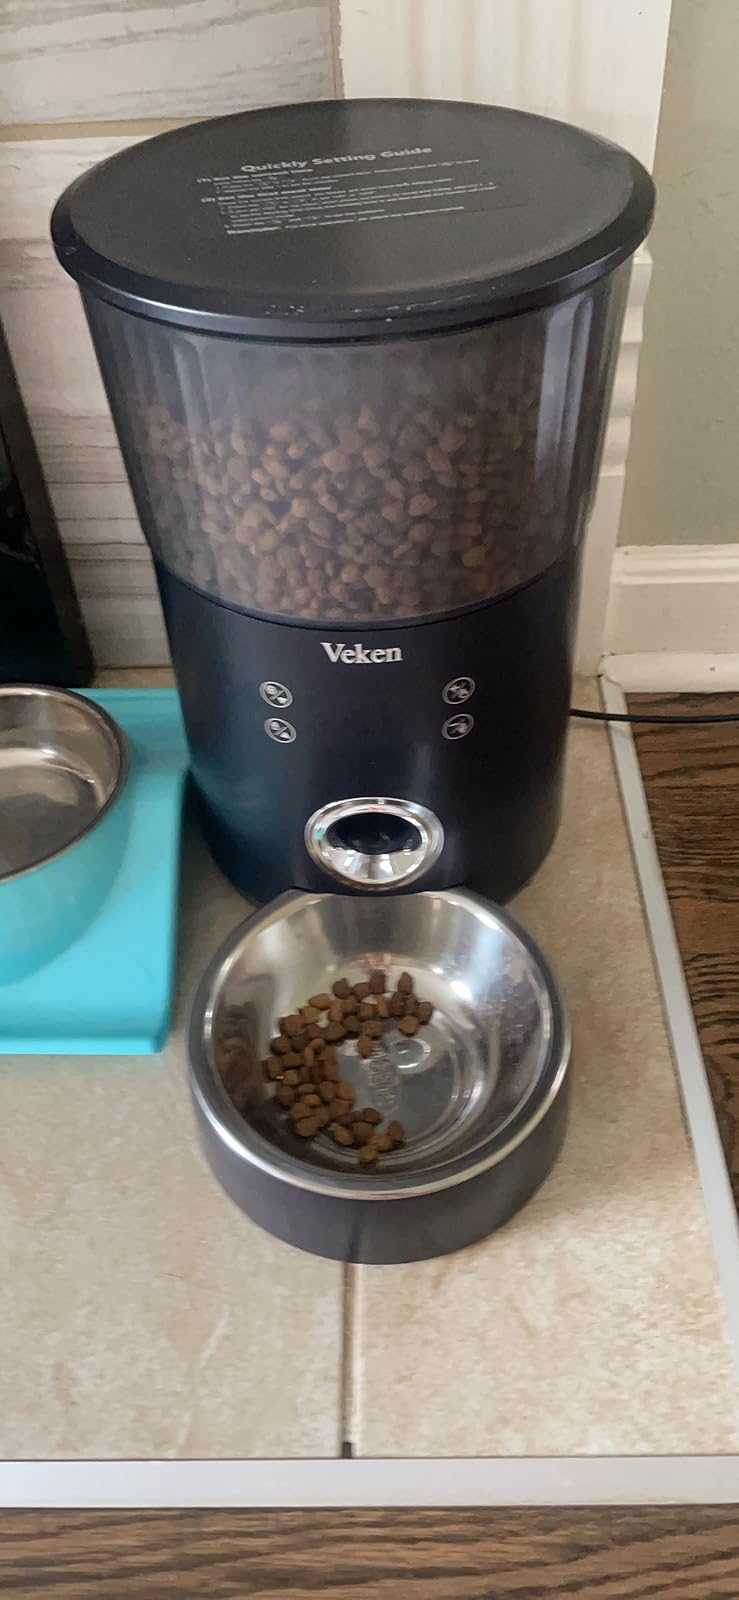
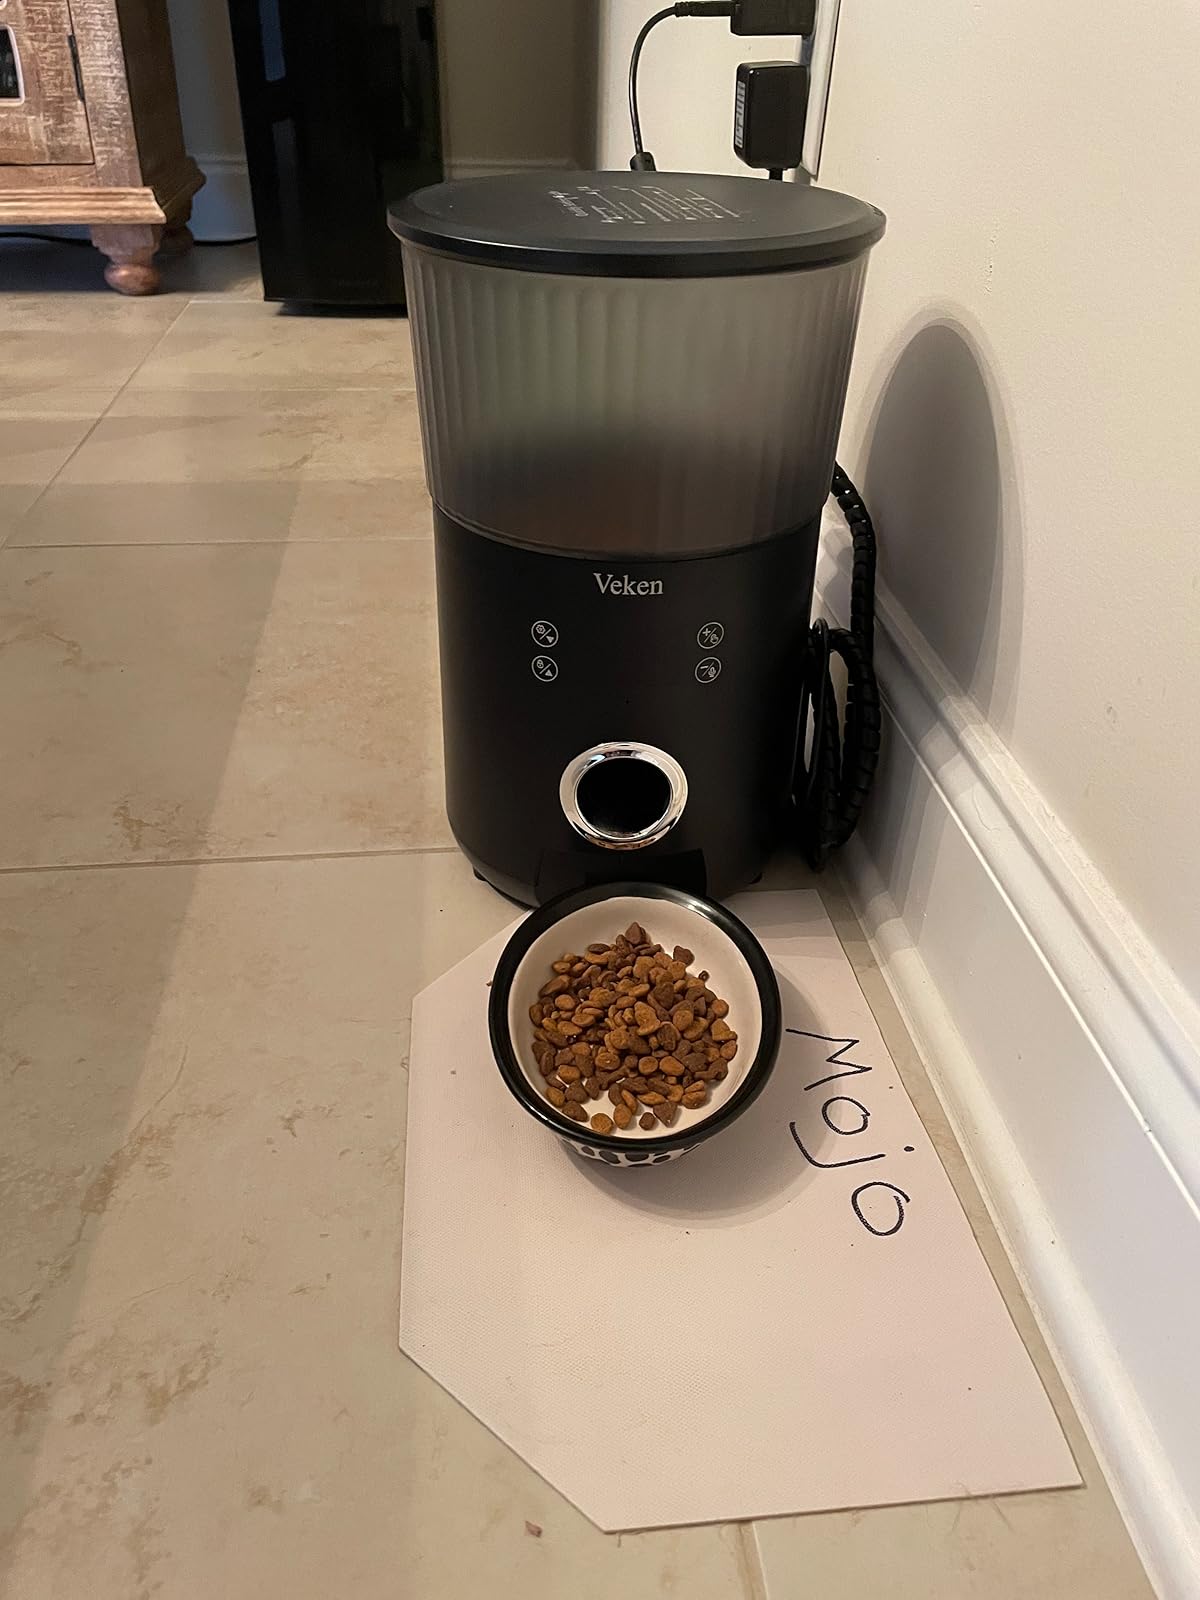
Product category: items_feeder
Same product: yes